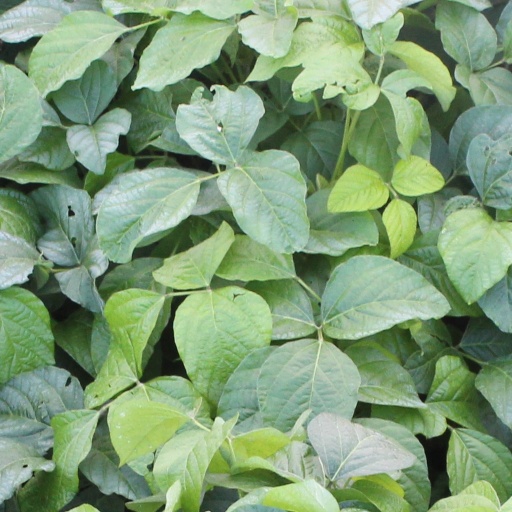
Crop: soybean